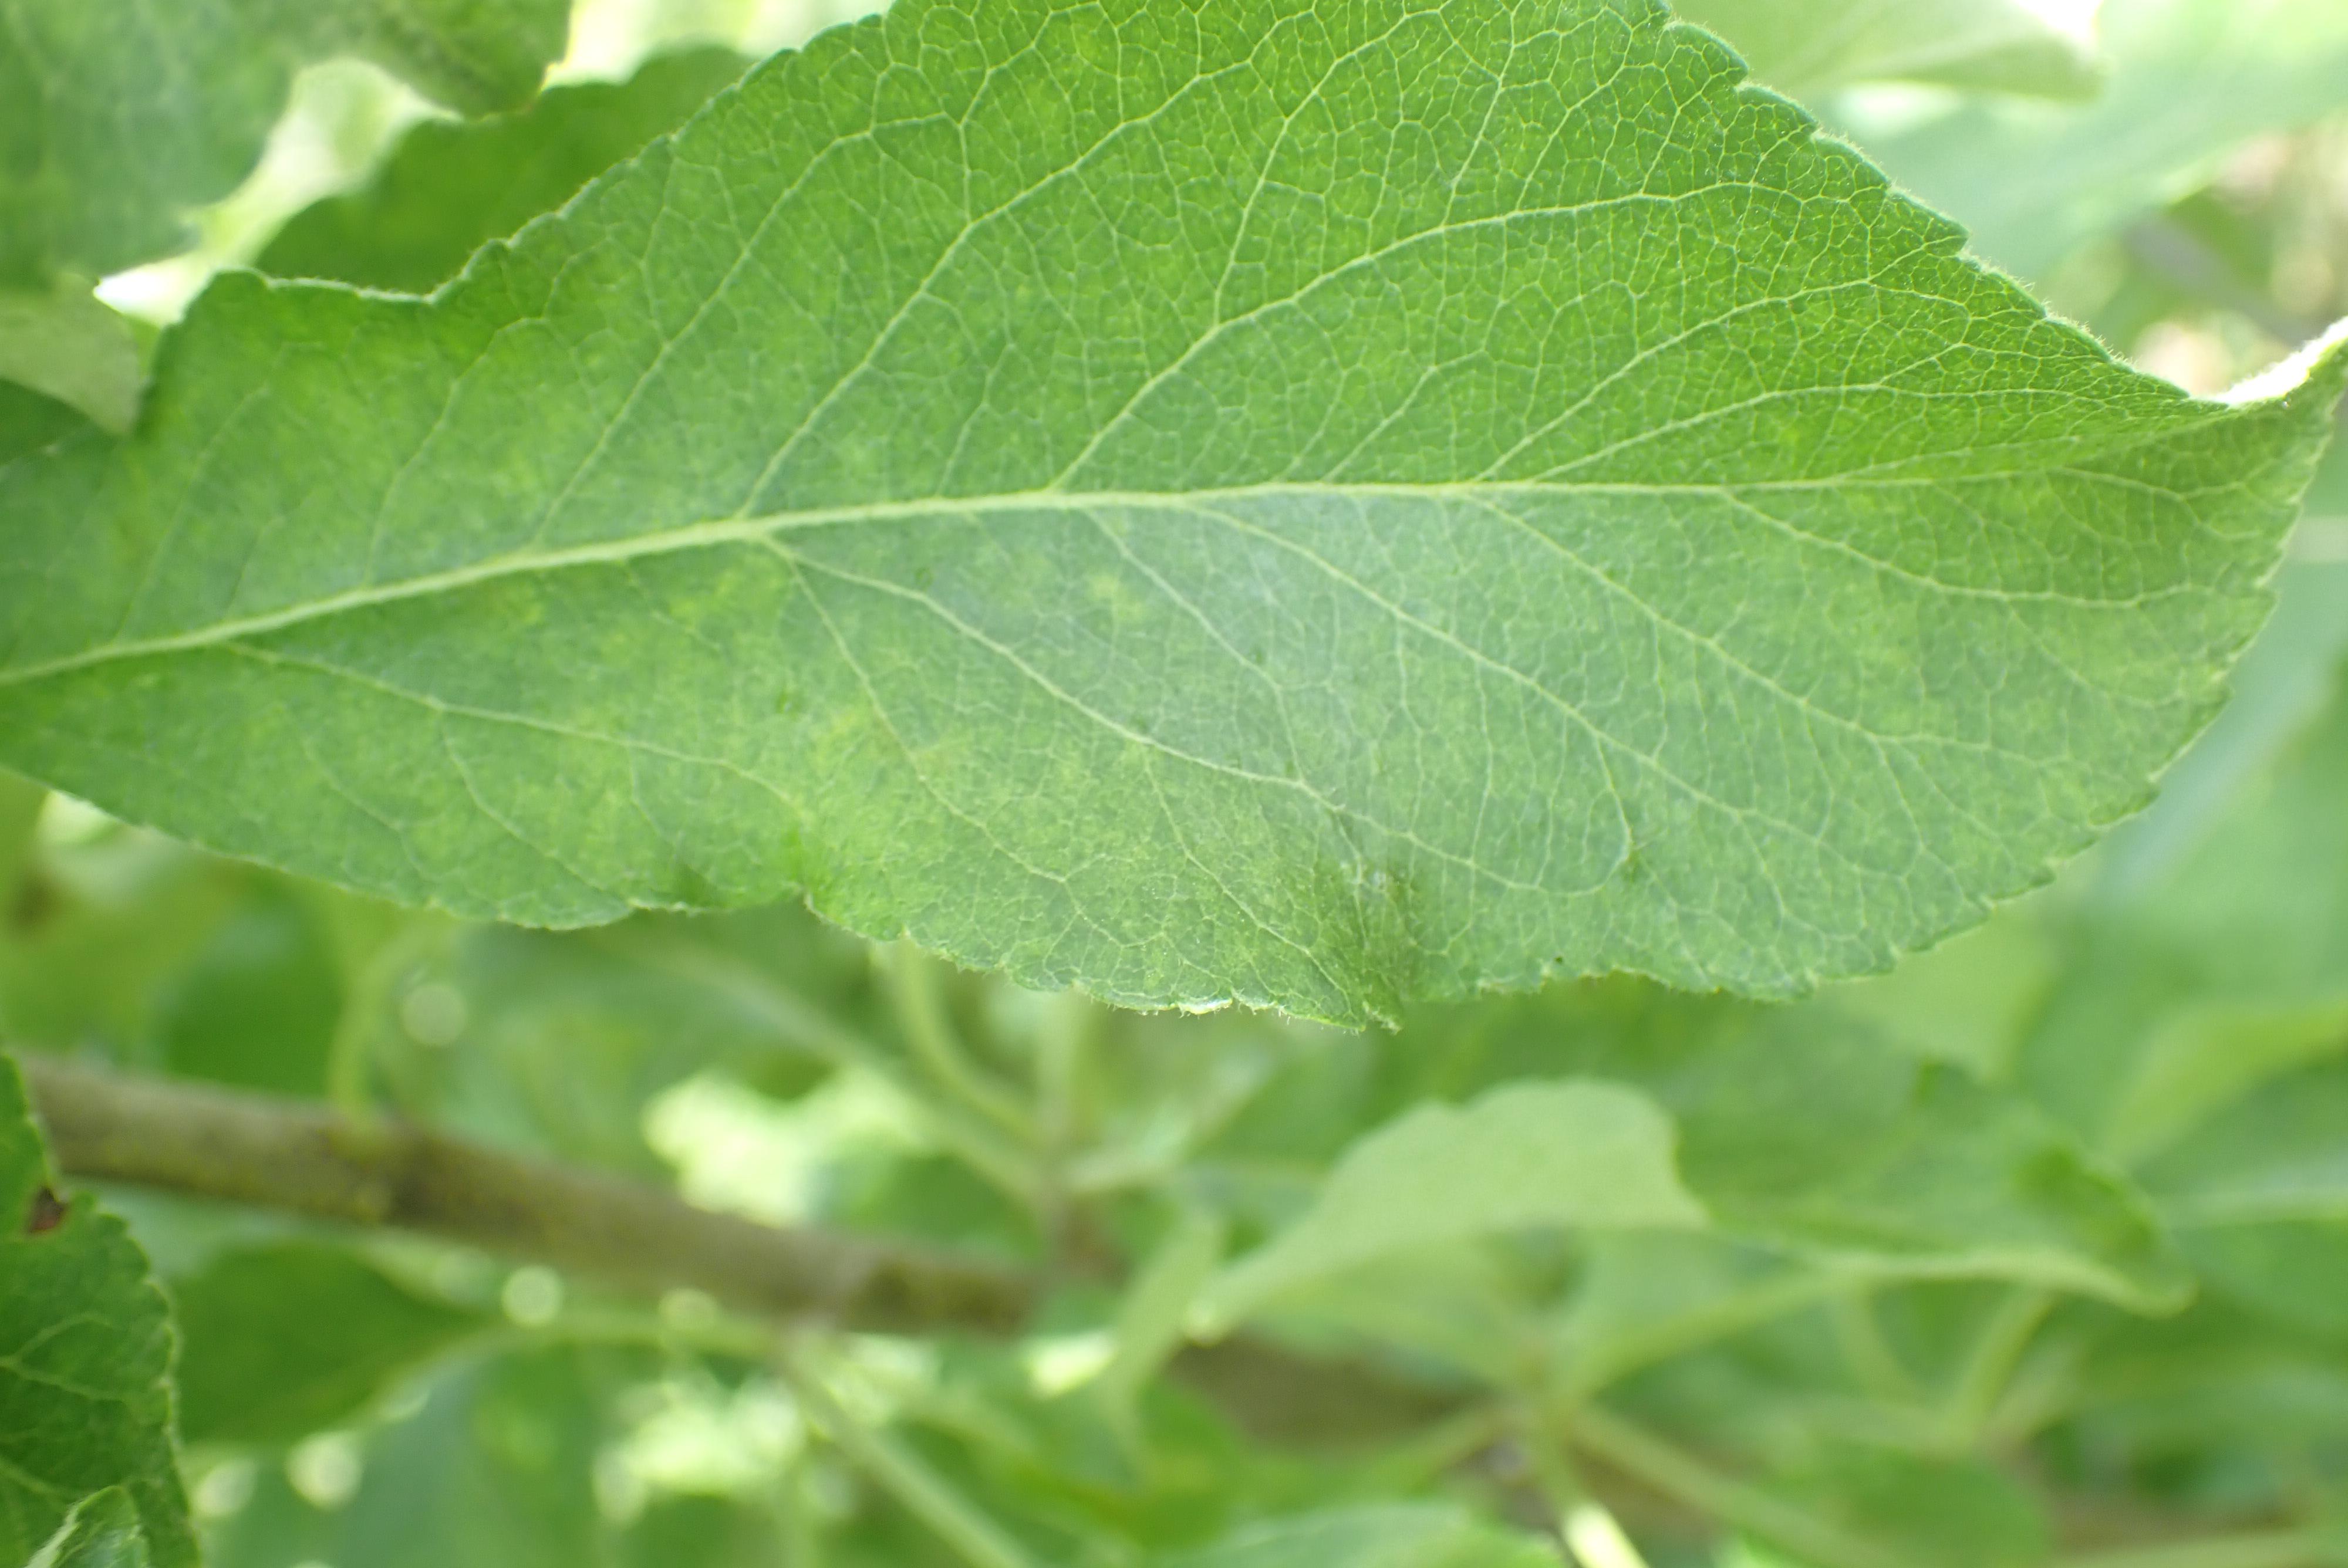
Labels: scab